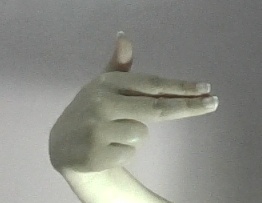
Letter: ghain